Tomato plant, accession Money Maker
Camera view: horizontal (90 deg, fisheye); turntable rotation: 300 degrees
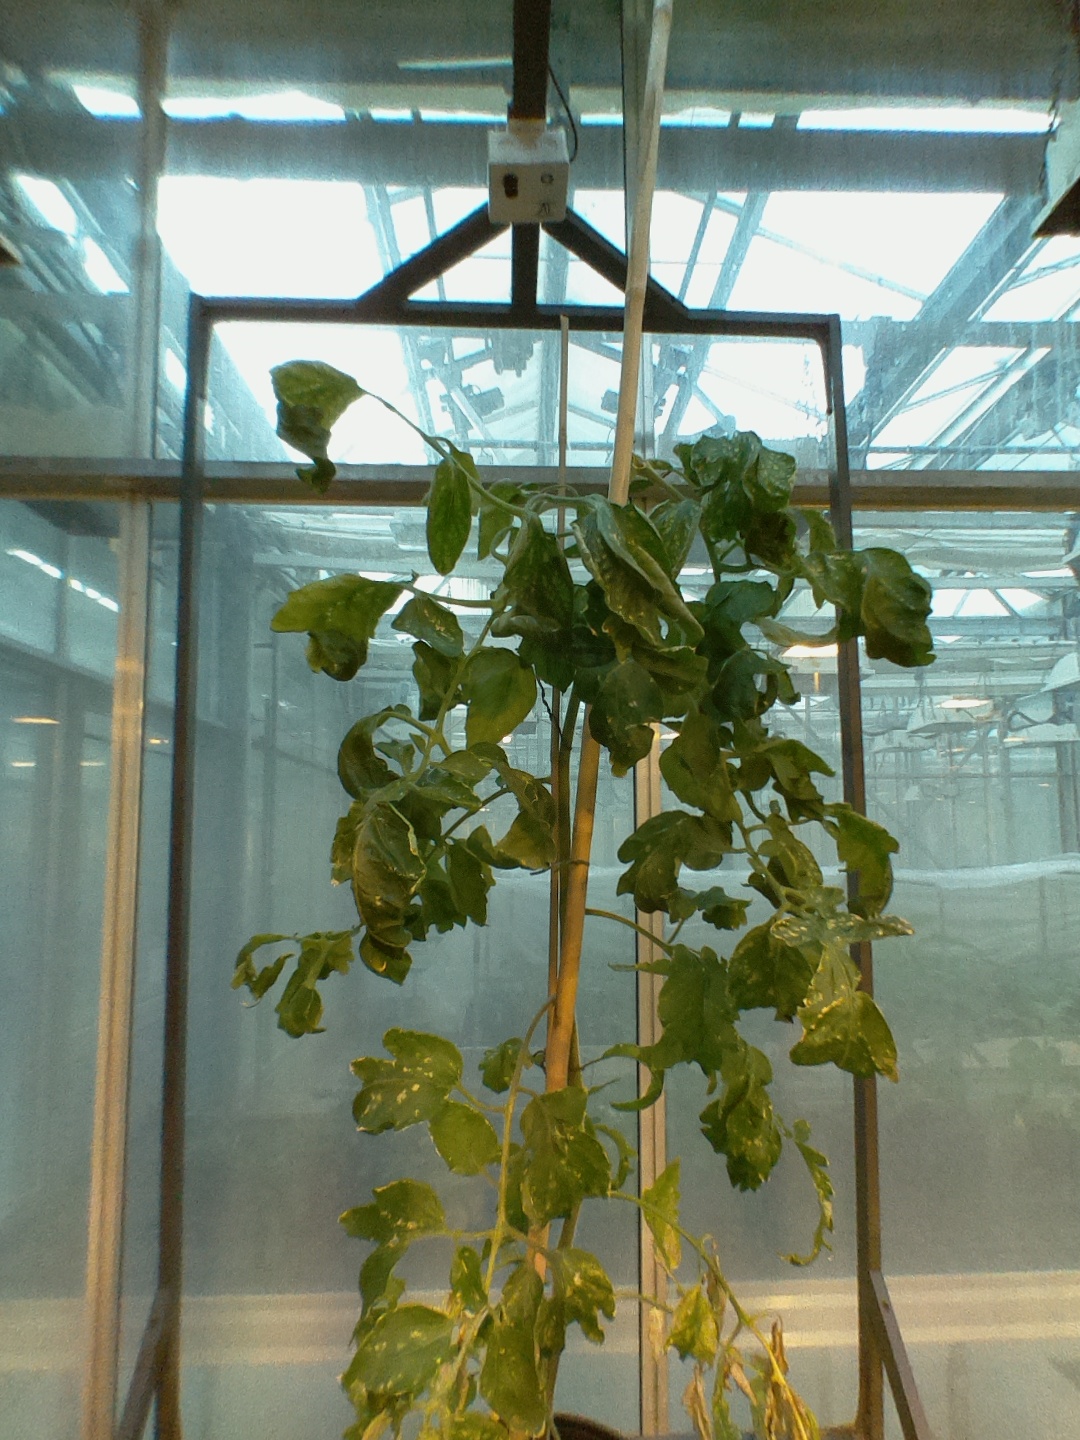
BBCH growth stage 29: 90%-100% Side shoots formed